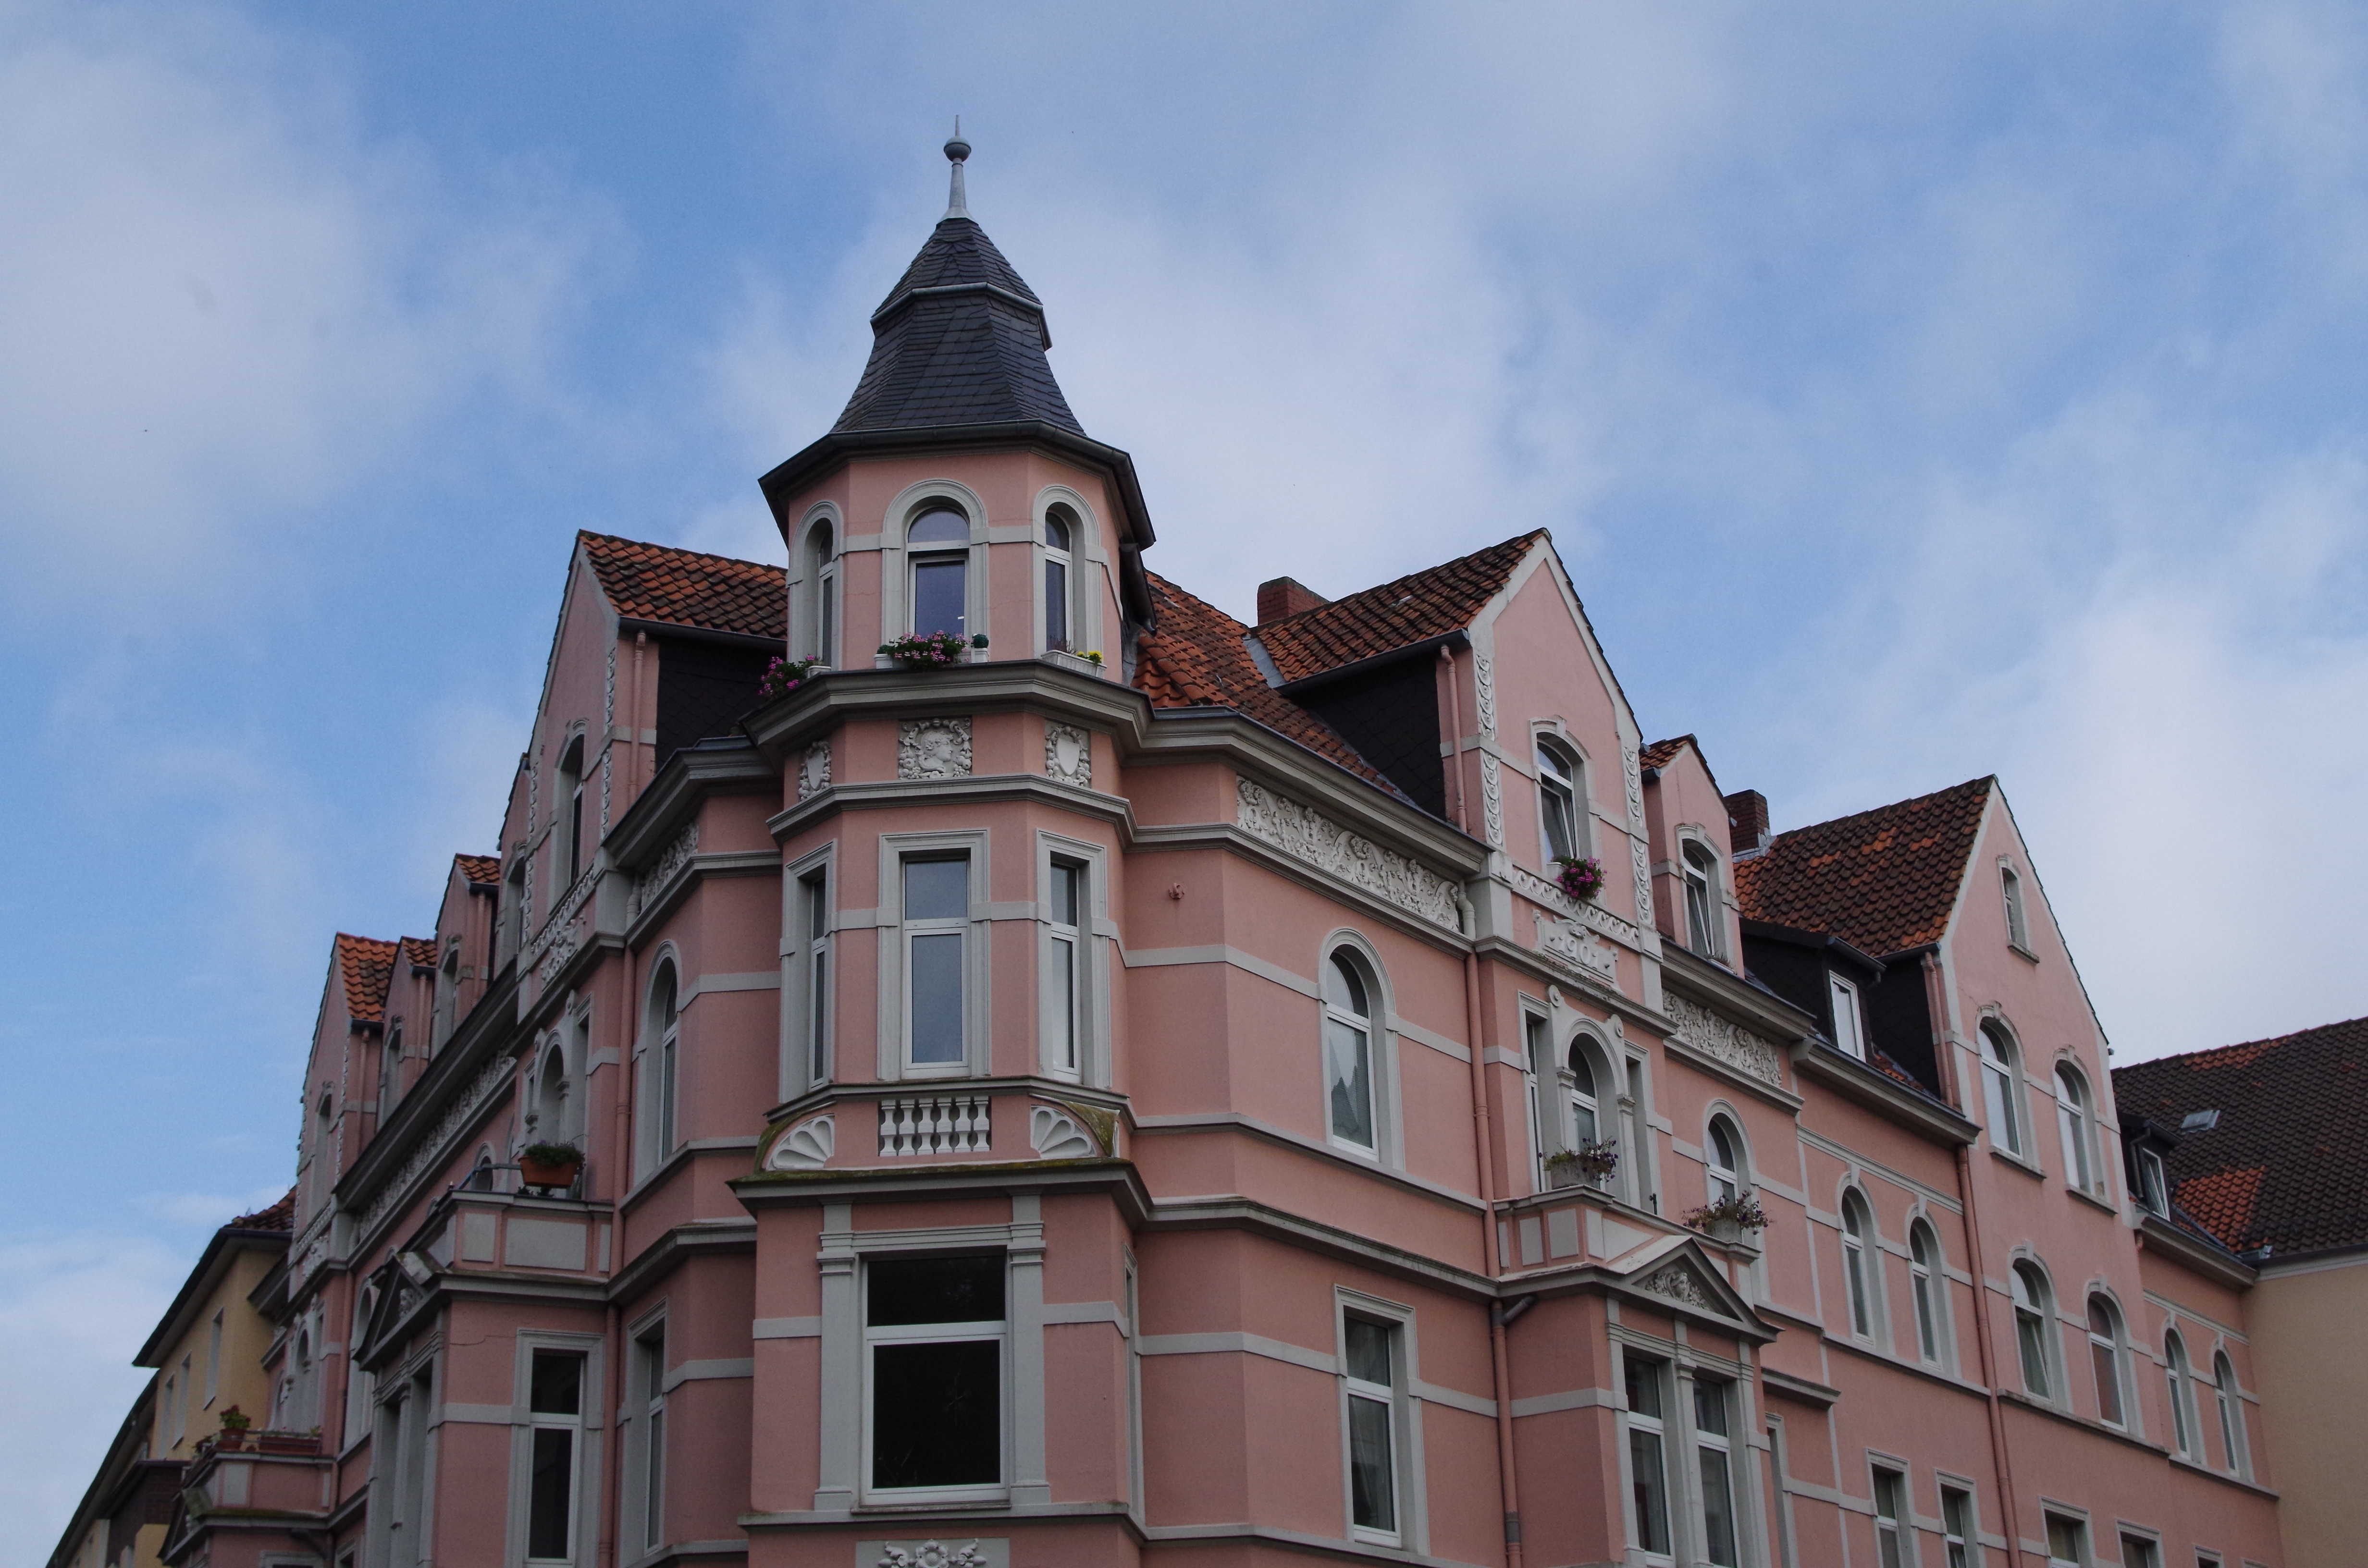
architecture, house, town, building, chateau, city, tower, landmark, facade, estate, hannover